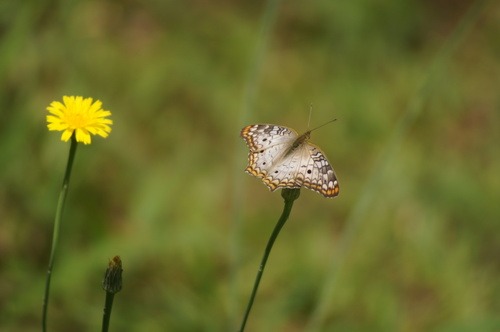
Scientific name: Anartia jatrophae
Common name: White peacock
Family: Nymphalidae
Order: Lepidoptera
Pollinator type: Primary pollinator
Habitat: Gardens, parks, and open areas
Geographic range: Southern United States to Argentina
Conservation status: Least Concern